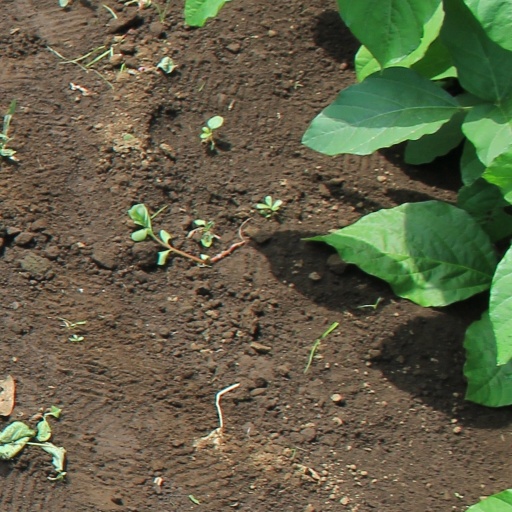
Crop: soybean